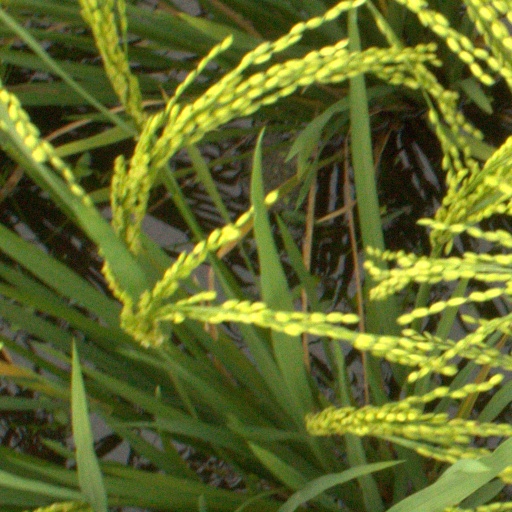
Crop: rice